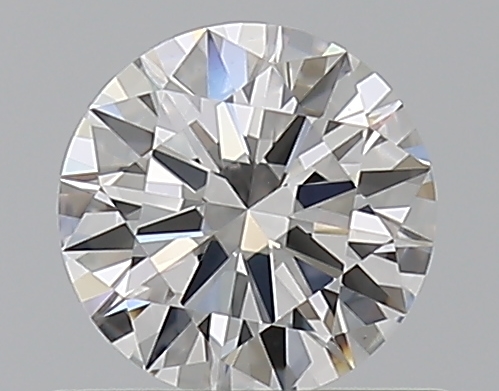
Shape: round
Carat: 0.5
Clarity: VS1
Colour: E
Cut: EX
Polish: EX
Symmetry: EX
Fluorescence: F
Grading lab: GIA
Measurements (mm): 5.15 x 5.17 x 3.08